William Wilkinson (architect)

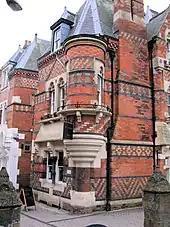
23 Cornhill, Banbury

Wilkinson moved to Oxford in 1856 and succeeded J.C. Buckler as architect to the local police committee. Oxfordshire County Constabulary was formed in 1857, and Wilkinson designed several buildings for the new force.